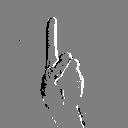
ASL letter: d